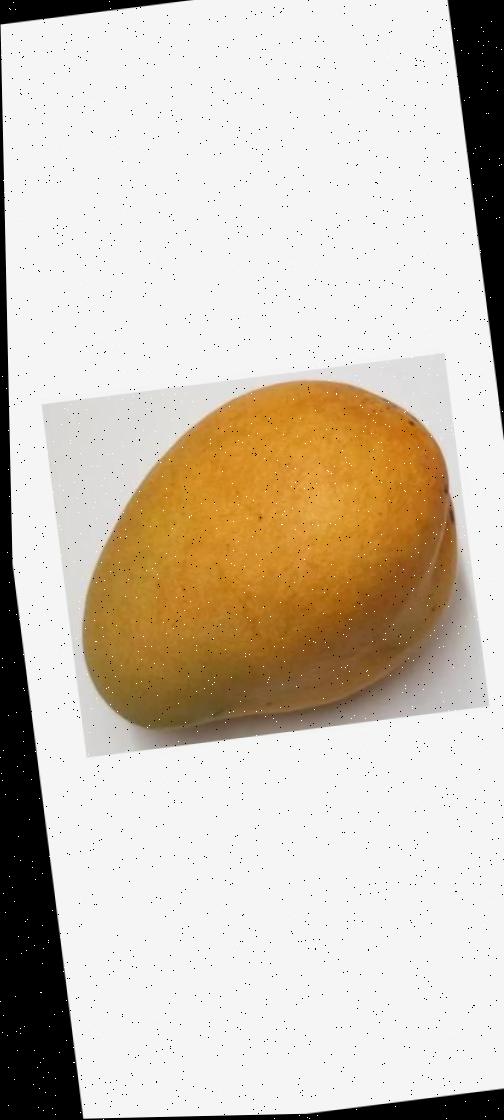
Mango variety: Bari-11